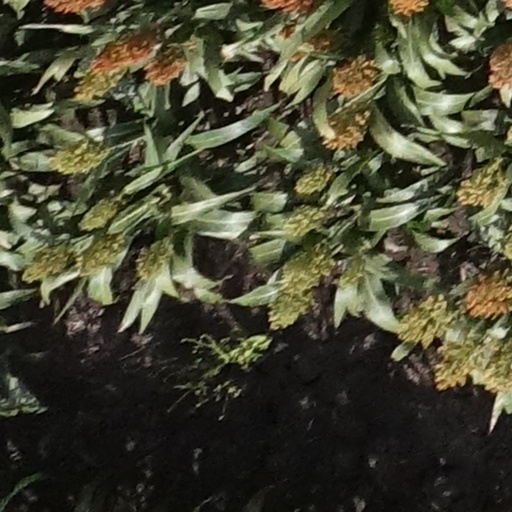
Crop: sorghum